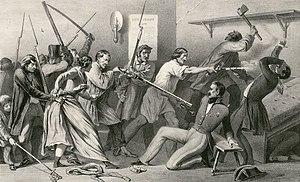
Mort du général Bréa (25 juin 1848).
Cette page concerne l'année 1848 du calendrier grégorien.